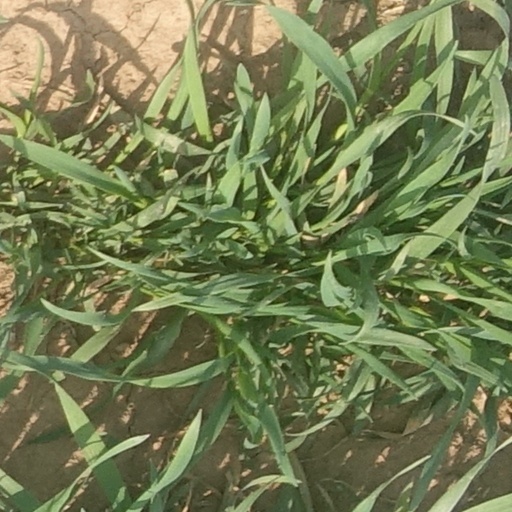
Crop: wheat